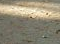
Surface type: compacted